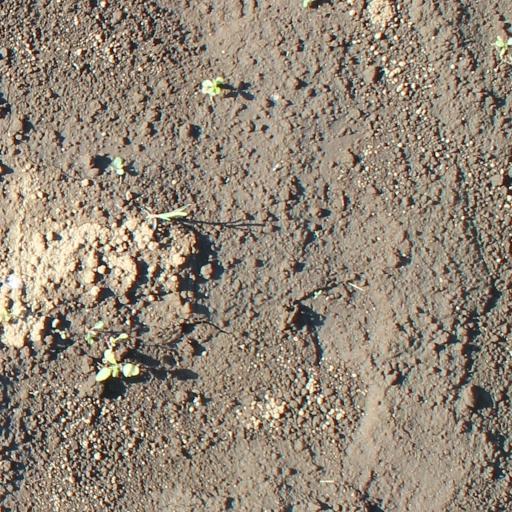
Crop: soybean